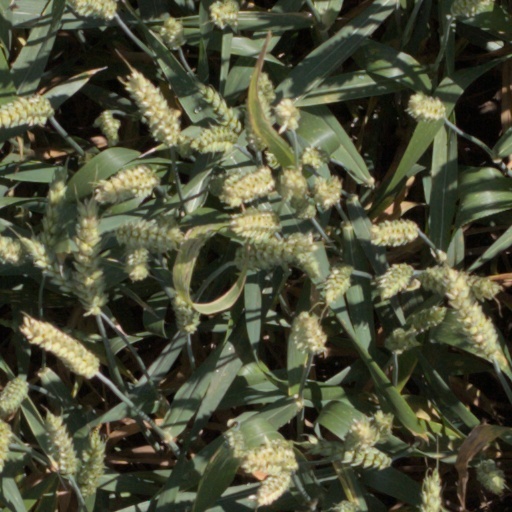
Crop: wheat